History of the Islamic State

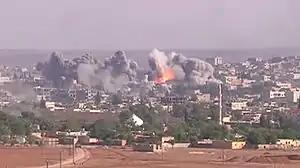
Coalition airstrike on an Islamic State position in Kobani, Syria, October 2014

On 3 August 2014, IS captured the cities of Zumar, Sinjar and Wana in northern Iraq. Thousands of Yazidis fled up Mount Sinjar, fearful of the approaching hostile IS militants. The stranded Yazidis' need for food and water, the threat of genocide to them and to others announced by IS, along with the desire to protect US citizens in Iraq and support the Iraqi government in its fight against IS, were all reasons given for the 2014 American intervention in Iraq, which began on 7 August. A US aerial bombing campaign began the following day.